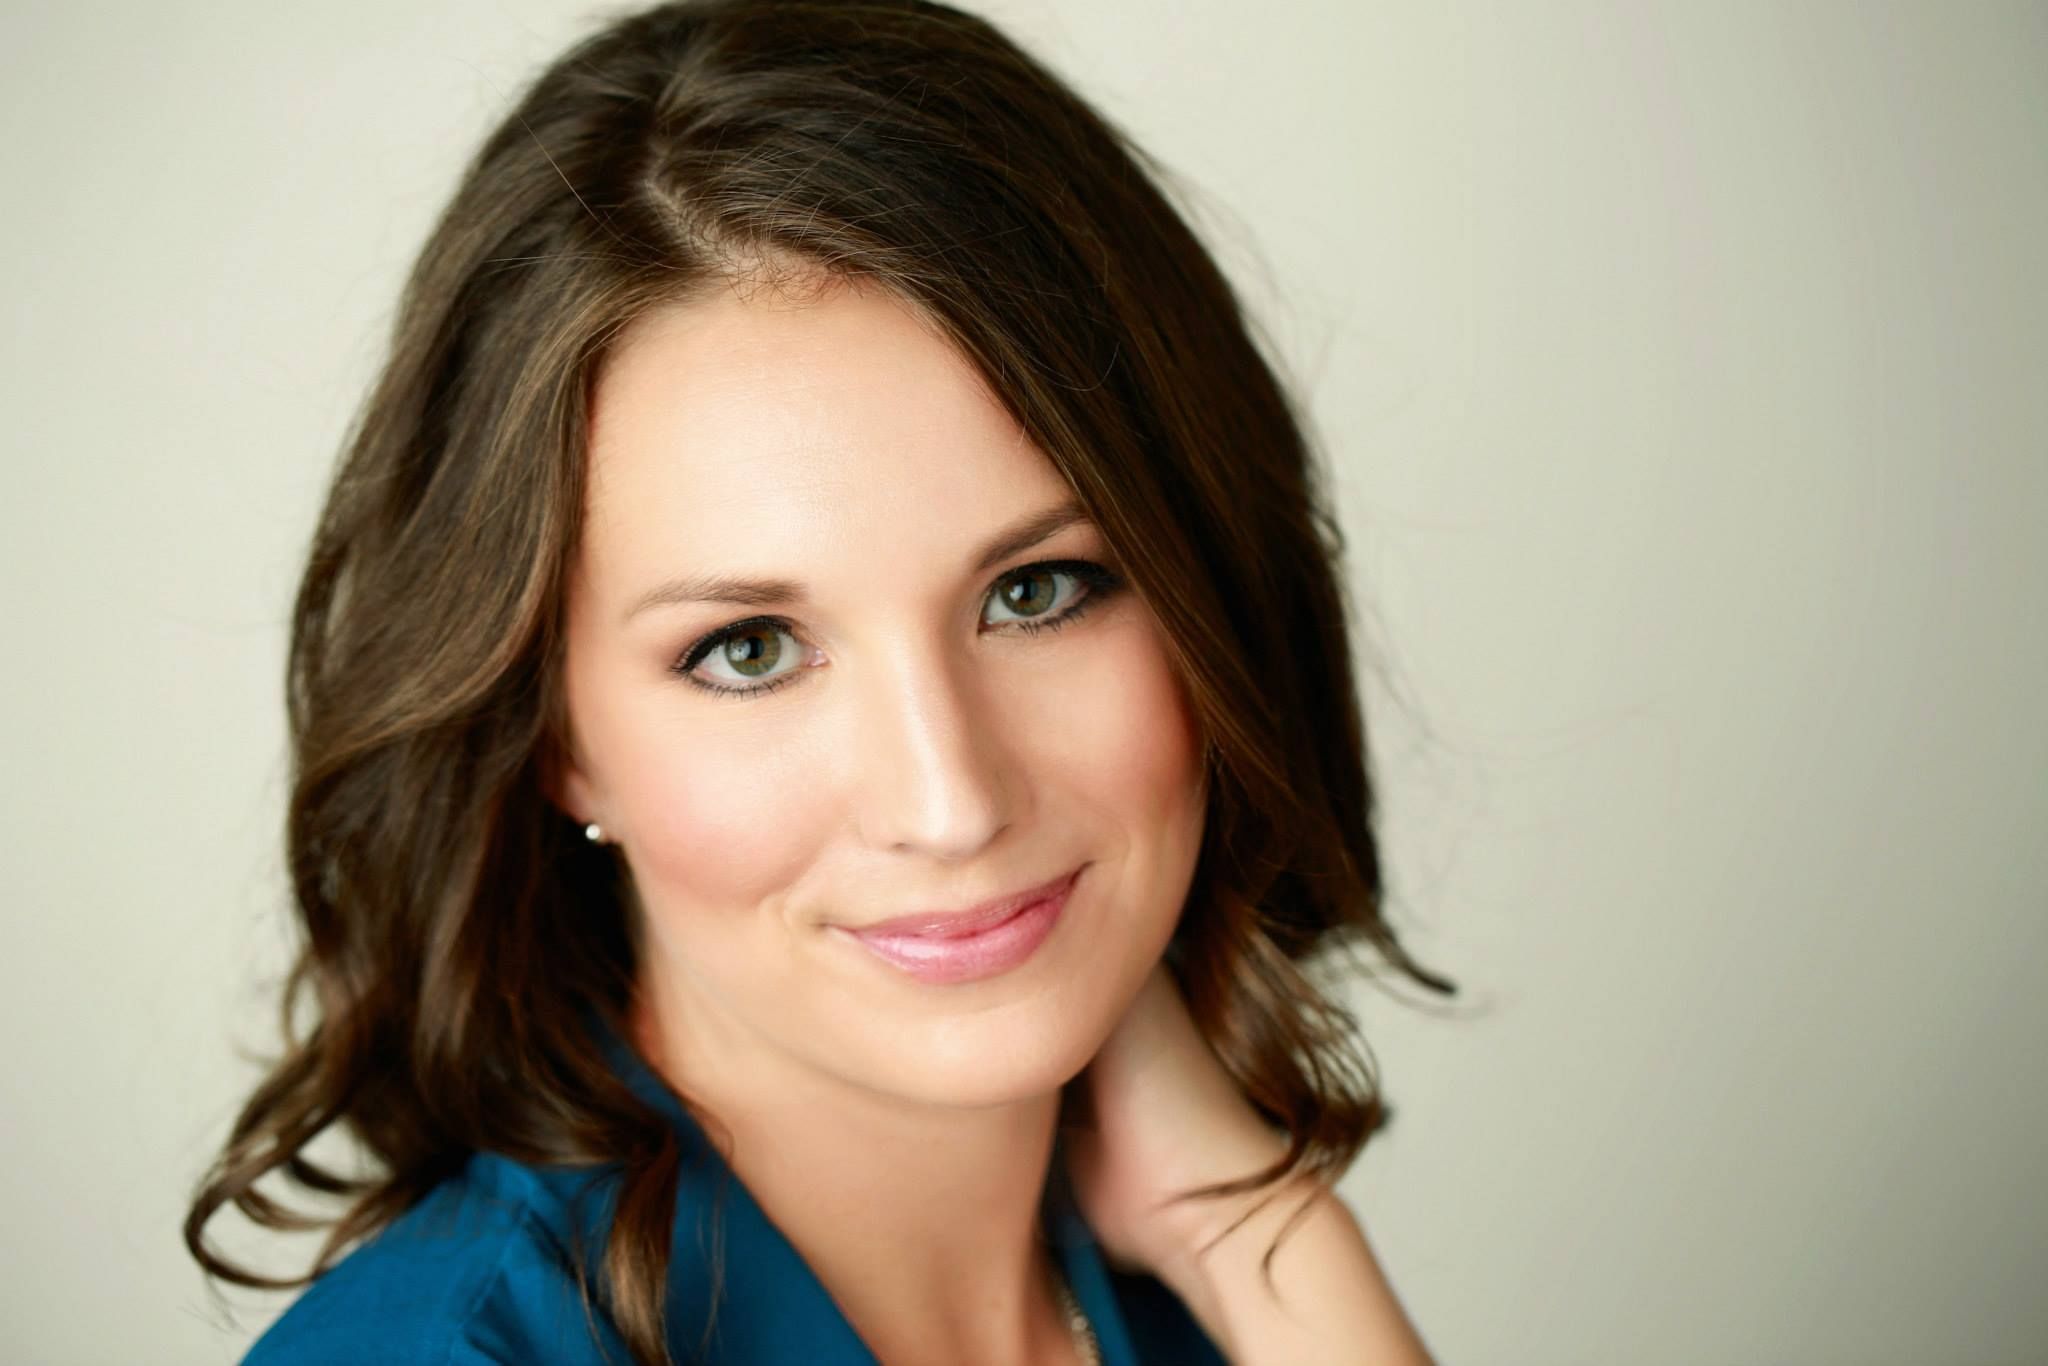
Gender: women